Honduran folklore

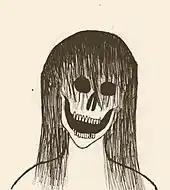
Honduran version of La Siguanabana.

Numerous characters form part of the folklore and popular beliefs of Honduras. Some are designed to terrorize listeners, while others try to convince listeners to behave well or they may suffer an unhappy outcome described in a story. The exact details of a story often differs between villages or regions, or according to the style of a story teller. Some characters of legend that stand out are: